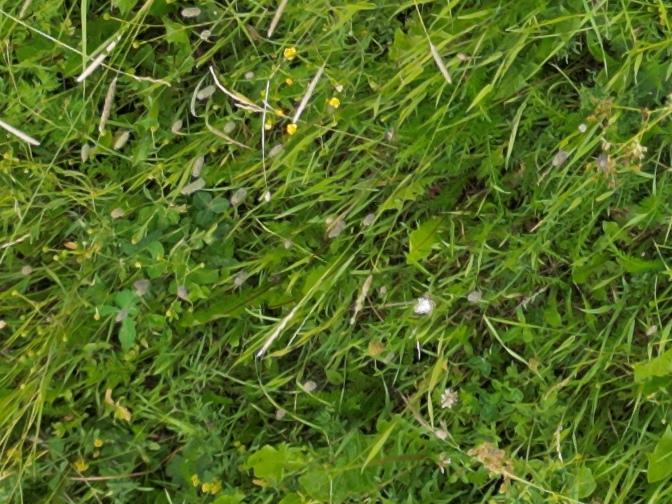
Flowers visible: yarrow flowers